Jacobo Árbenz

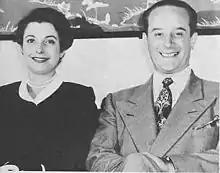
Árbenz seated next to his wife Maria Cristina Vilanova in 1944. His wife was a great ideological influence upon him, and they shared a desire for social reform.

Árbenz excelled in the academy, and was deemed "an exceptional student". He became "first sergeant", the highest honor bestowed upon cadets; only six people received the honor from 1924 to 1944. His abilities earned him an unusual level of respect among the officers at the school, including Major John Considine, the US director of the school, and of other US officers who served at the school. A fellow officer later said that "his abilities were such that the officers treated him with a respect that was rarely granted to a cadet." Árbenz graduated in 1935.